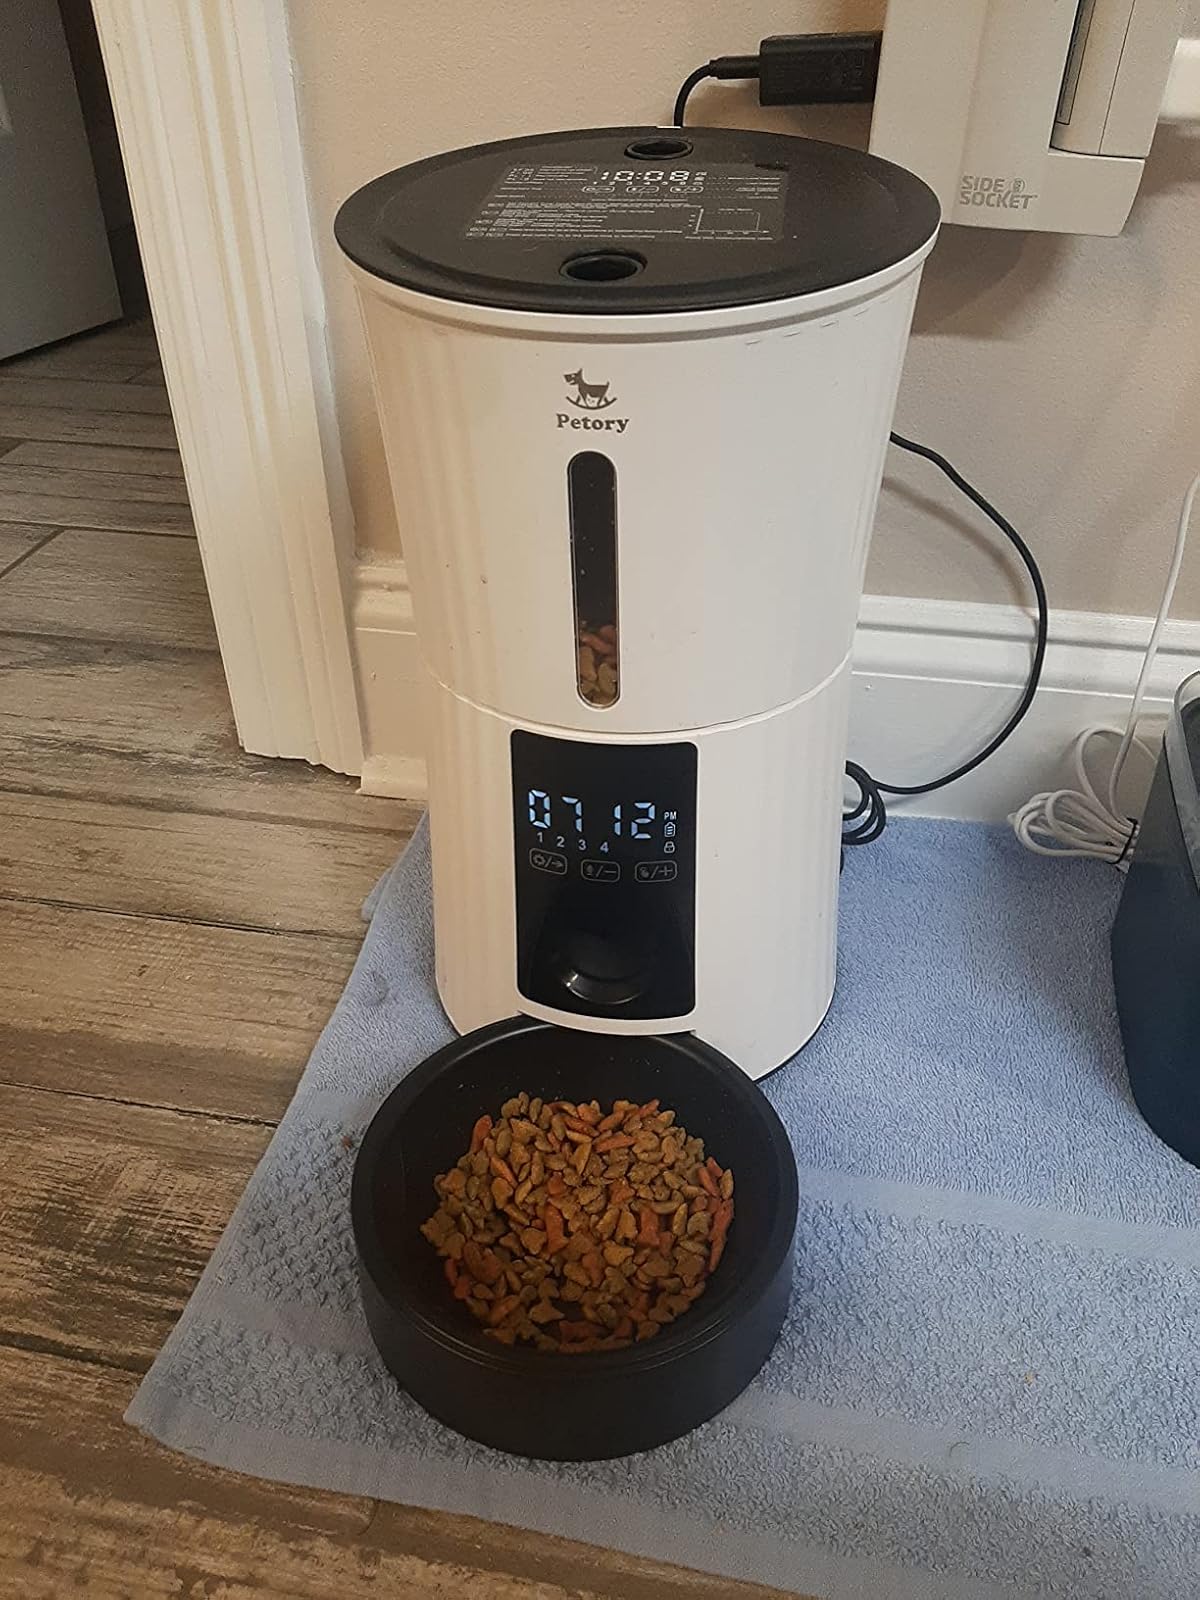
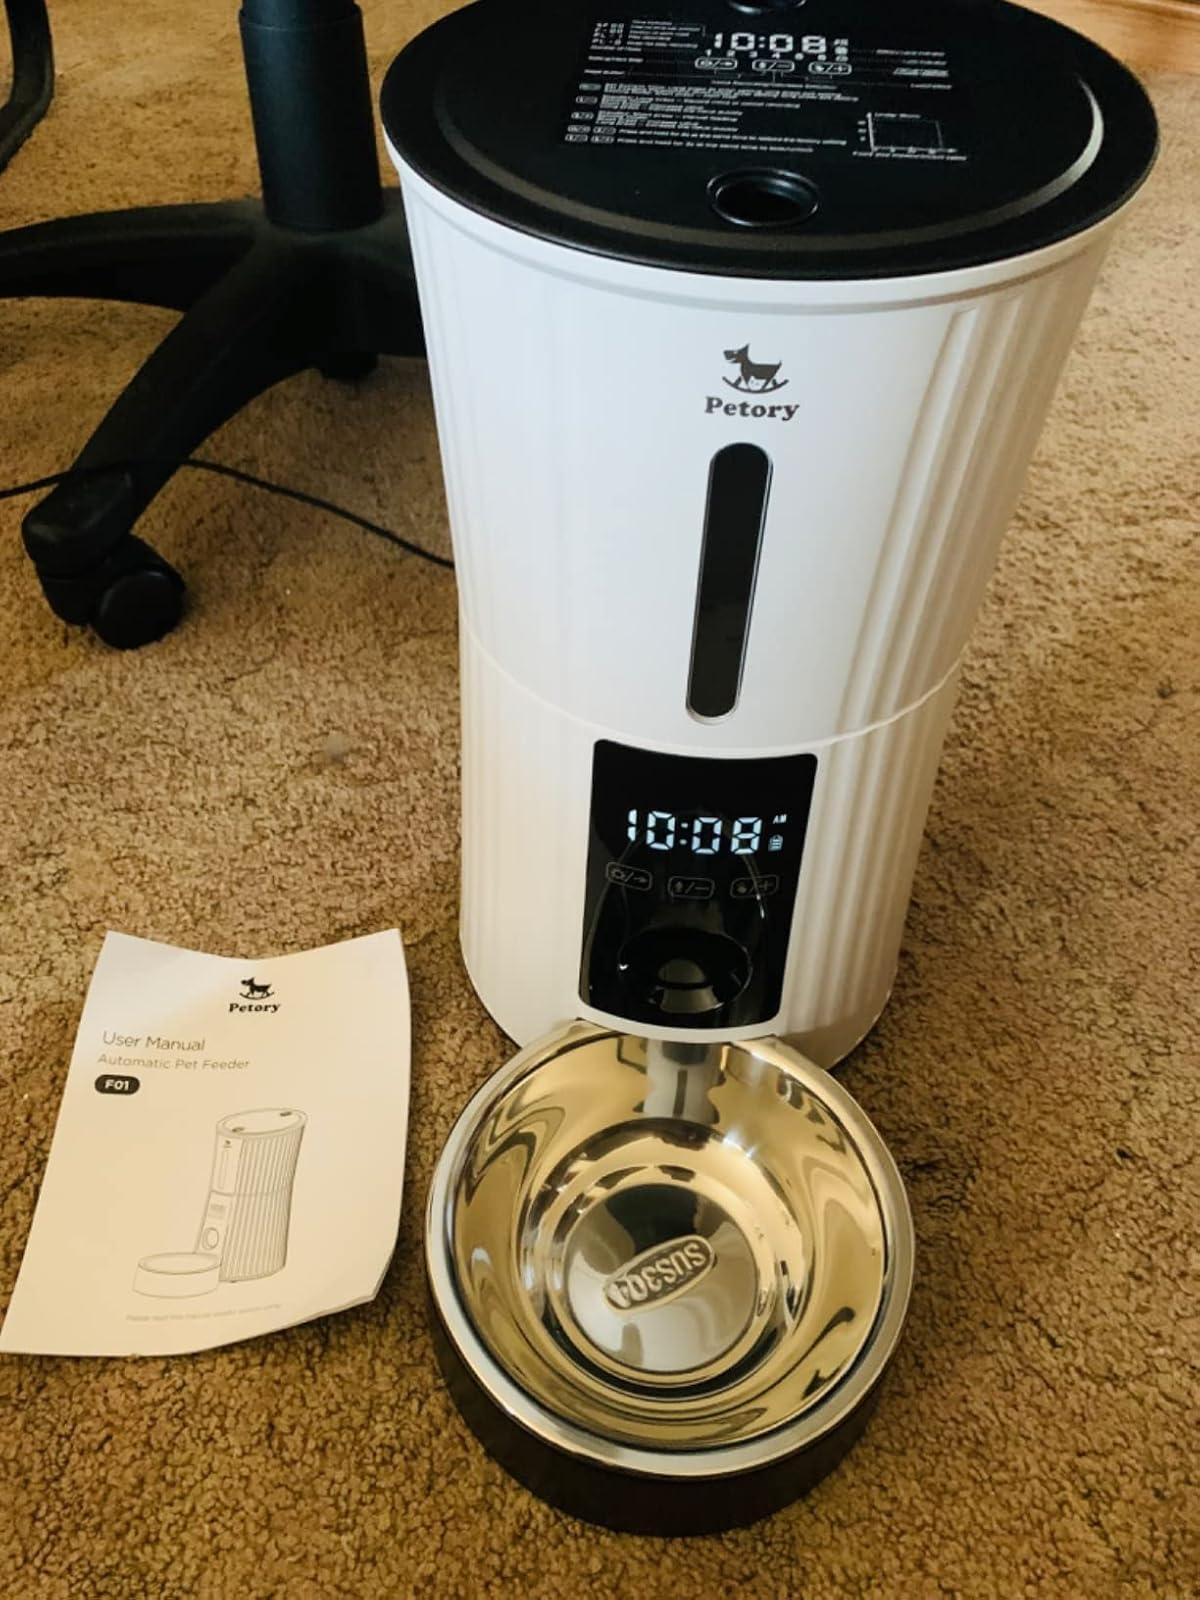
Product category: items_feeder
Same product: yes